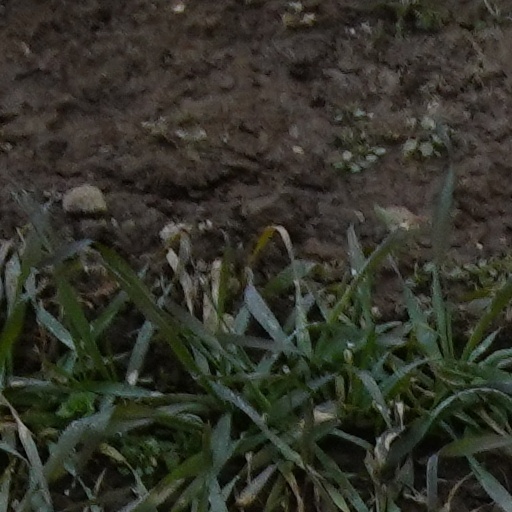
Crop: wheat